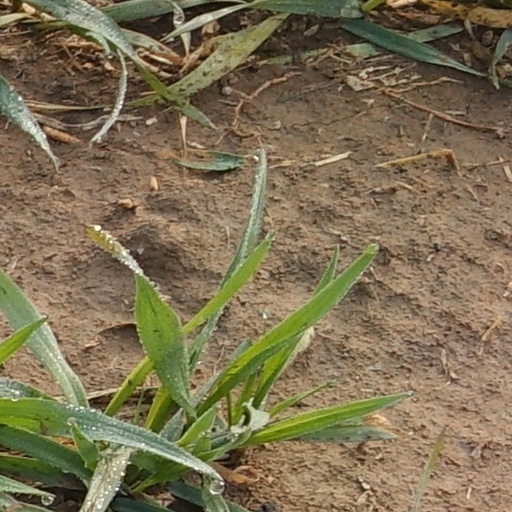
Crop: wheat